Vlaamsch Nationaal Verbond

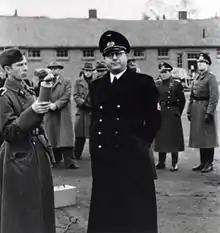
Hendrik Elias who led the VNV after Staf Declercq's death, pictured in 1942

When Nazi Germany invaded Belgium in 1940, De Clercq immediately chose to orient the VNV towards collaborationism, despite his previous declarations that he would not do so. Adolf Hitler did not install a civilian government (as in the Netherlands), but instead installed a military administration headed by General Alexander von Falkenhausen of the Wehrmacht. This, along with the departure of Ward Hermans and René Lagrou to form the Algemeene-SS Vlaanderen, led the VNV out of focus, forcing it to intensify its collaboration to gain influence. Hitler and SS leader Heinrich Himmler profited from the situation and increased competition between various groups by founding some more extreme collaborationist groups like the 6th SS Volunteer Sturmbrigade Langemarck and DeVlag ("German-Flemish Working Group"). Nevertheless, VNV politicians were given the mayor's office in several Flemish towns. VNV-led local administrations participated in the organisation of the deportation of Belgian Jews to Eastern Europe as part of the Holocaust in Belgium. They willingly implemented Nazi policies like the obligation of Jews to wear the yellow badge. VNV activists led in the Antwerp pogrom of April 1941.